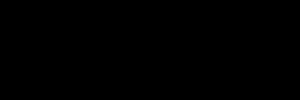
La pince d'Adson est une pince qui sert en chirurgie pour réaliser les dissections.